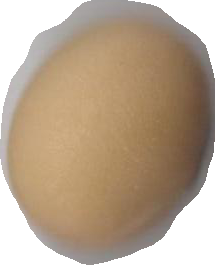
Variety: Anjasmoro